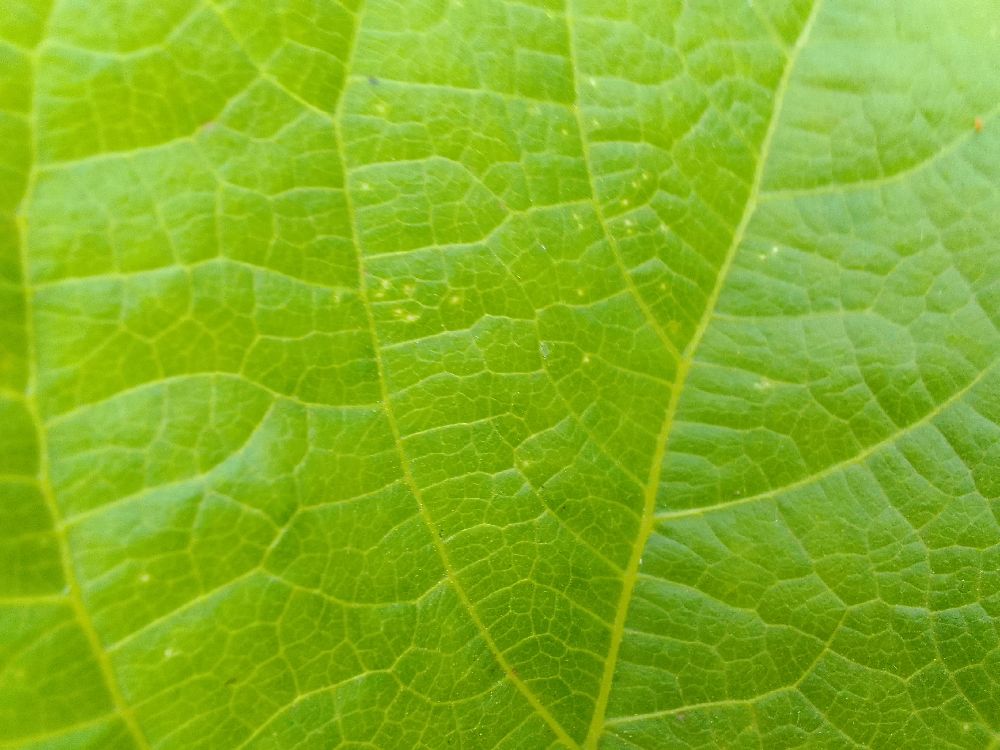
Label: healthy